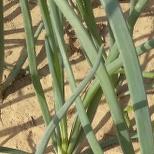
Crop: Onion
Condition: healthy-leaf